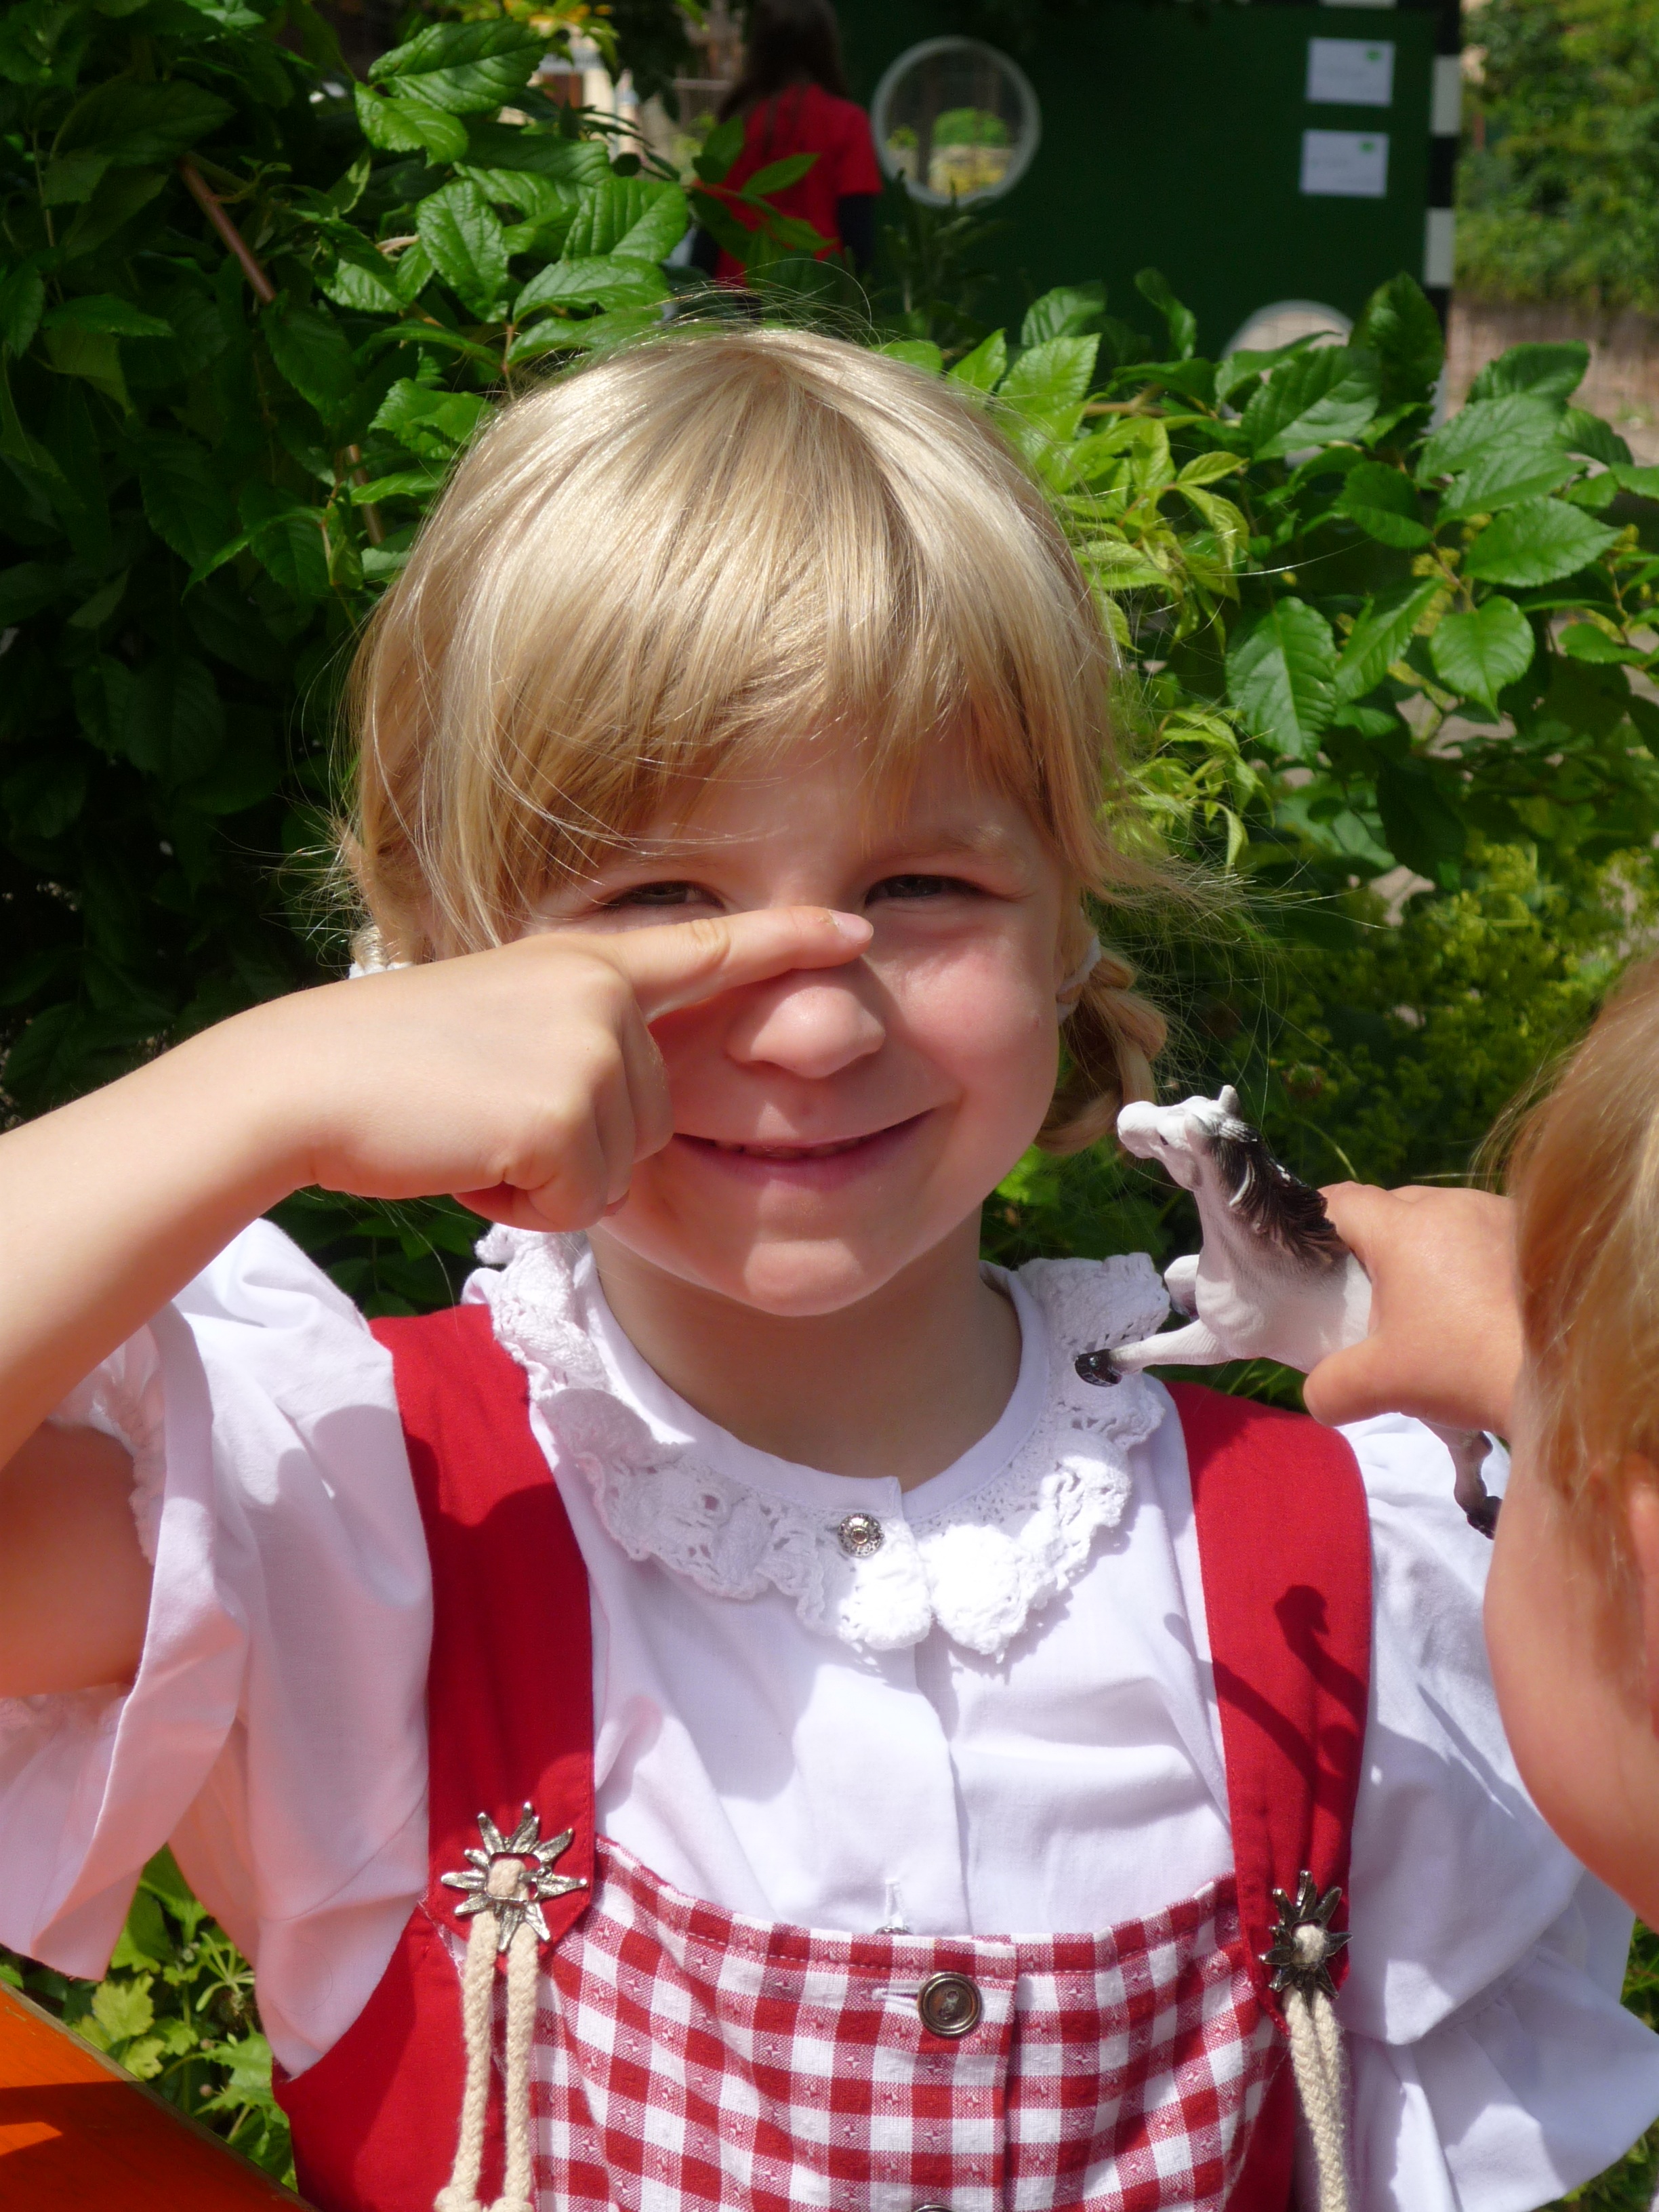
people, girl, white, play, flower, red, child, facial expression, smile, face, eating, fun, dress, toddler, funny, bavaria, costume, oktoberfest, dirndl, costumes, good mood, bavarian